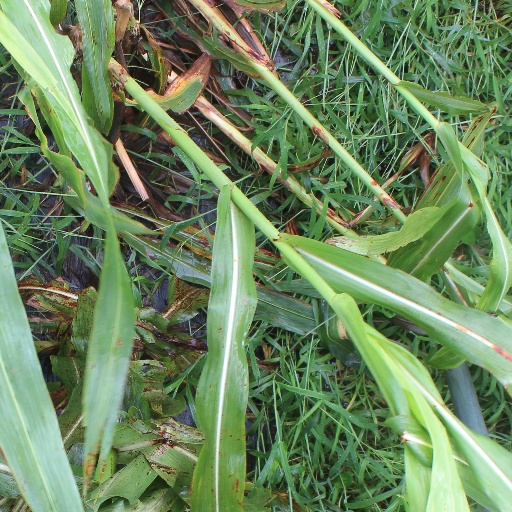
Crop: sorghum